Aasaiyil Oru Kaditham

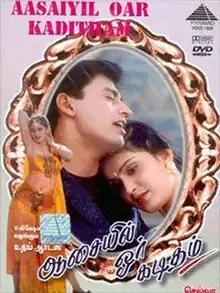
DVD cover

Aasaiyil Oru Kaditham is a 1999 Indian Tamil-language romantic drama film directed by Selva. The film stars Prashanth, Kausalya, Anand, and Chandni alongside an ensemble supporting cast including Vivek, Vijayakumar, Sathyapriya, Rajan P. Dev, and Santhana Bharathi. It is a remake of the Telugu film "Snehithulu" (1998). The music was composed by Deva with cinematography by K. S. Selvaraj and editing by Venkateswara Rao. The film was released on 17 December 1999.